Central Mechanical Engineering Research Institute

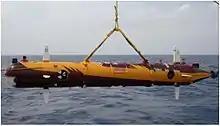
CMERI developed Autonomous Underwater Vehicle (AUV-150)

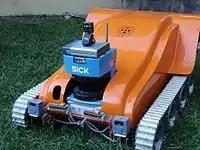
CMERI developed All Terrain Robot (ATR-II)

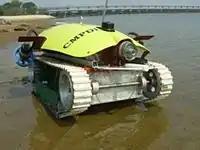
CMERI designed Sub Terrain Robot

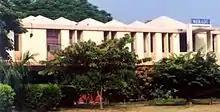
CMERI-CoEFM, Ludhiana is the extension center of CMERI, Durgapur.

In the mid-sixties, the Green Revolution triggered large-scale tractor usage in India. To meet this growing demand in 1965, CMERI initiated a project for design and development of 35 HP tractor based on indigenous know how. The developed tractor technology has been named as "Swaraj" by Indira Gandhi (the then Prime Minister of India).